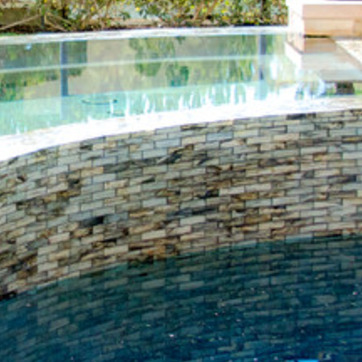
Material: stone